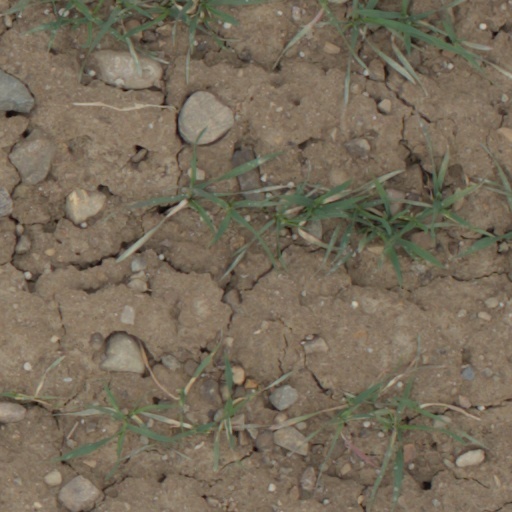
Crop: wheat